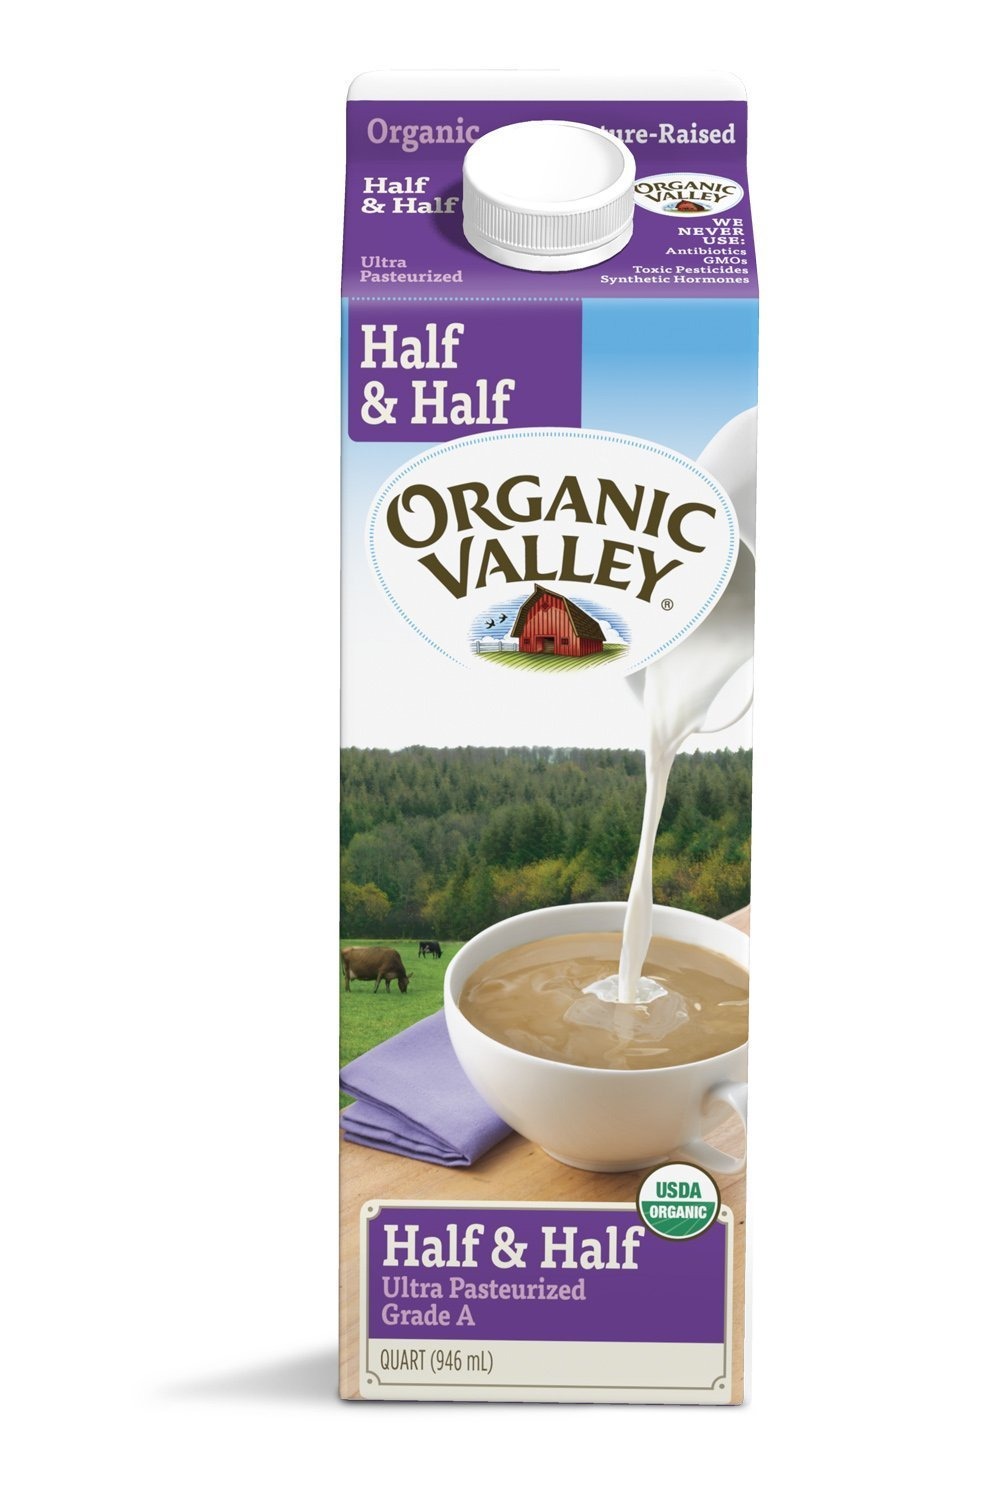
Item Name: Organic Valley, Half & Half, Ultra Pasteurized, Organic, Quart, 32 oz
Value: 32.0
Unit: Ounce

Price: 5.58